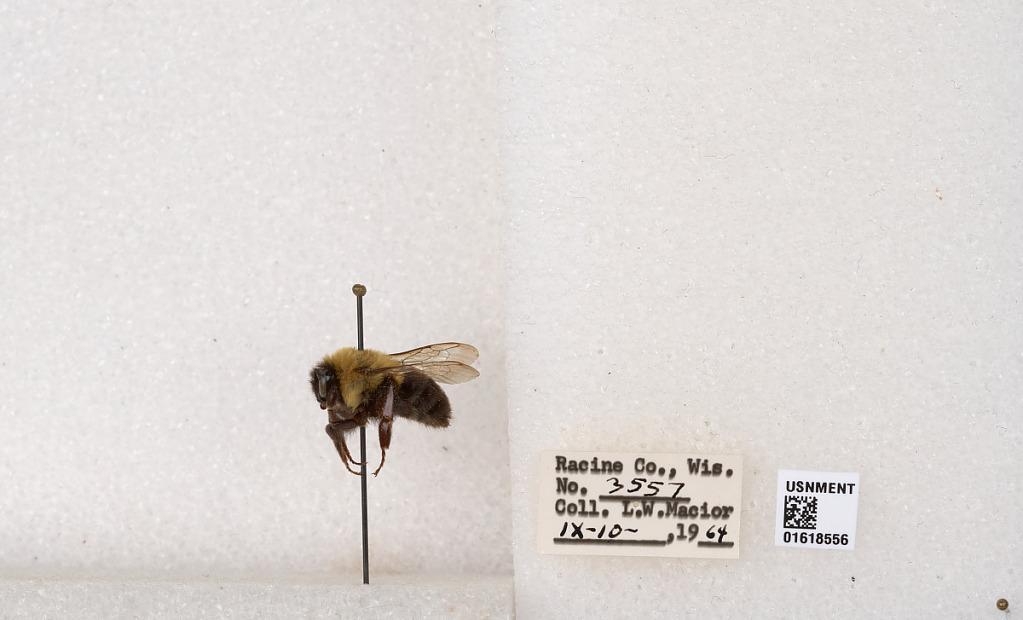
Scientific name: Bombus impatiens Cresson
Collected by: L. Macior
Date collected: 1964-9-10
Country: United States
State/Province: Wisconsin
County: Racine
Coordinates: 42.7299, -87.8123